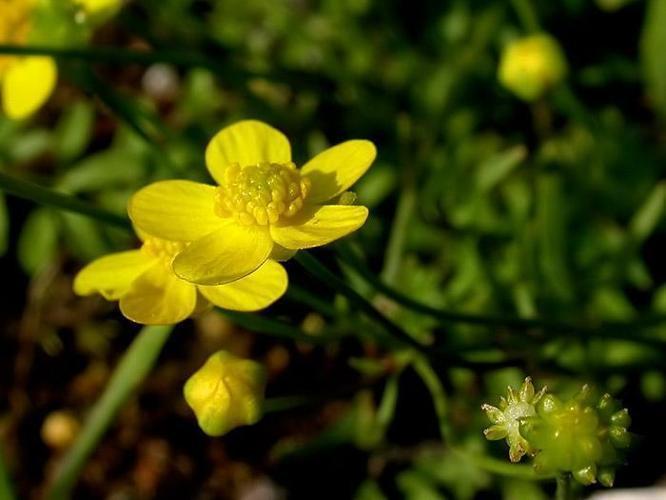
Flower: Buttercup